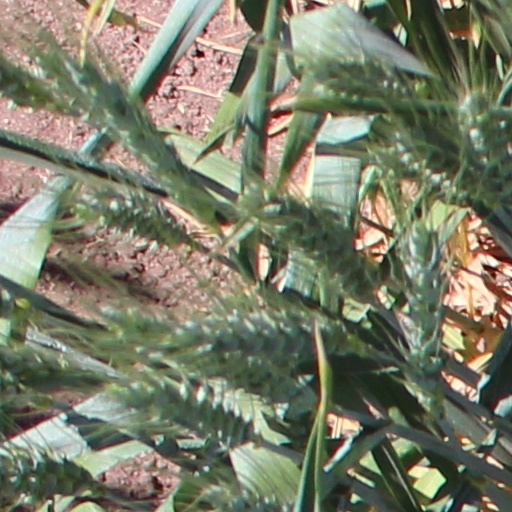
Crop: wheat